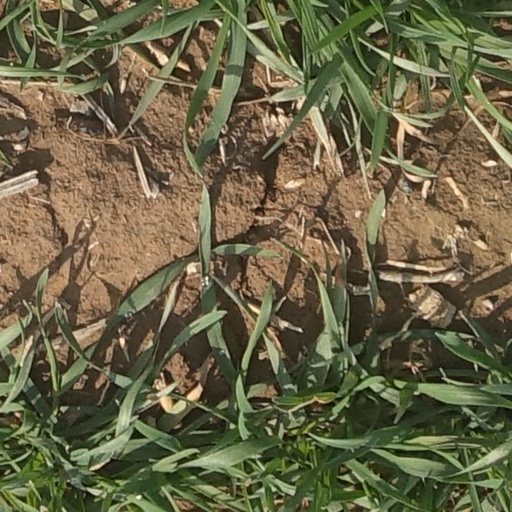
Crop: wheat